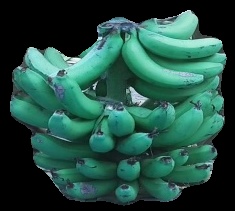
Variety: pachbale
Grade: grade3